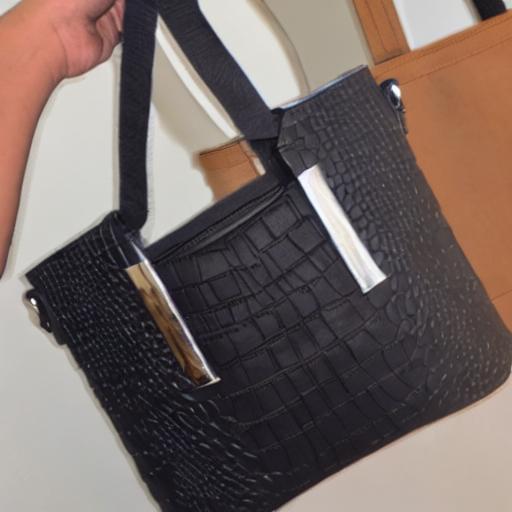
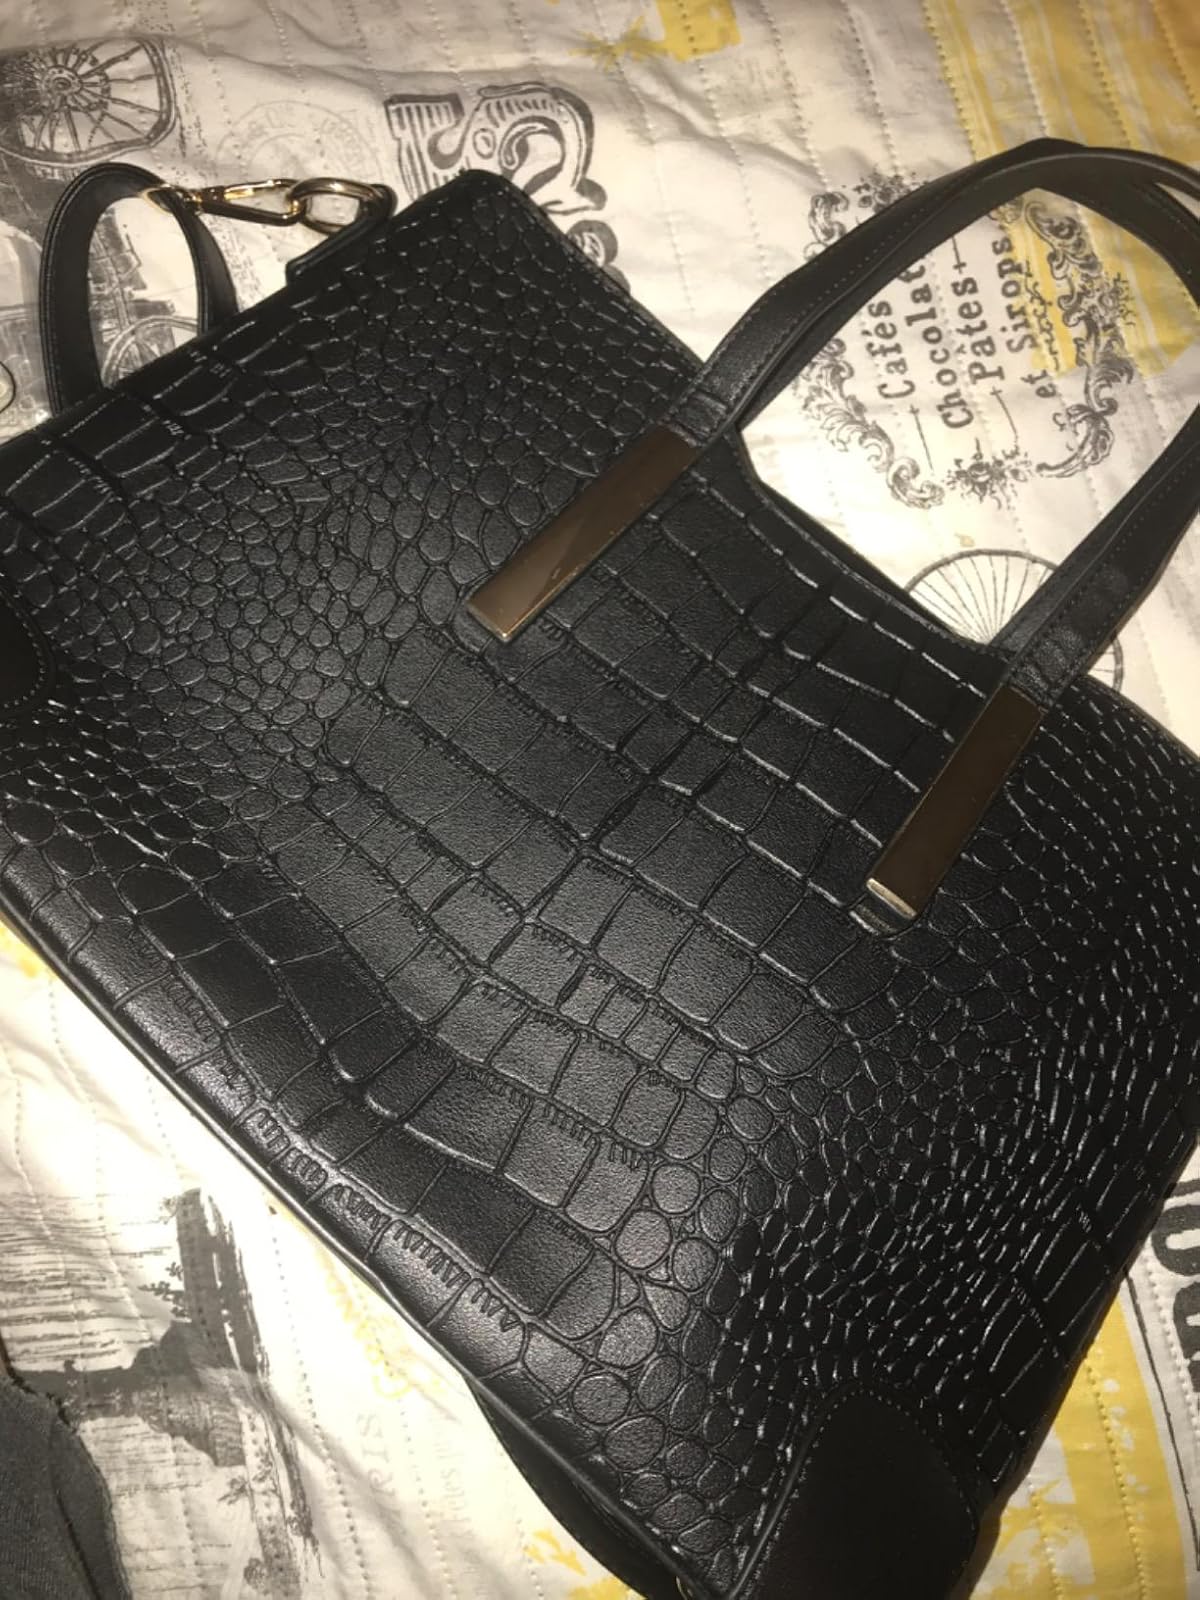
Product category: accessories_handbag
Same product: no